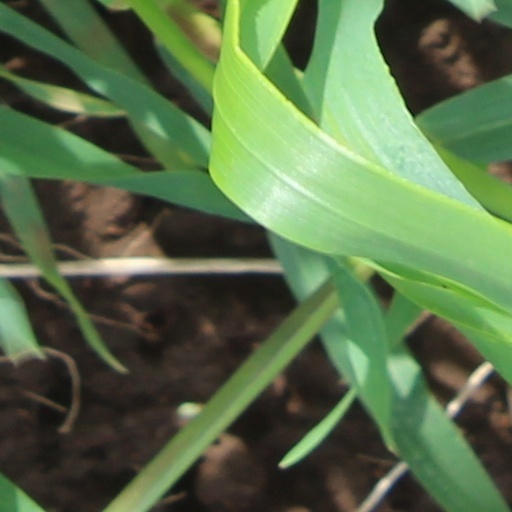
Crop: wheat